Đông Hồ painting

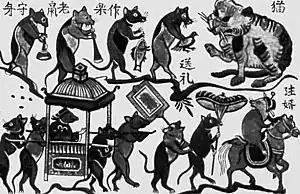
The black-and-white "Đám cưới chuột"

The last stage of making a Đông Hồ painting is printing, the woodblock is applied with paint and pressed on a sheet of paper like a stamp. The process is repeated with different colours until the craftsman is satisfied with the painting. One woodcut is for outline and several others are for each colour printed, and they are carefully engraved by hand so the woodcuts can be preserved through generations. The finished picture is covered with a layer of rice paste ("hồ nếp") to strengthen the durability of its illustration and colours and afterwards dried under the sun. In the past, to prepare for Tết, craftsmen had to begin the process of making these paintings six or seven months ahead.